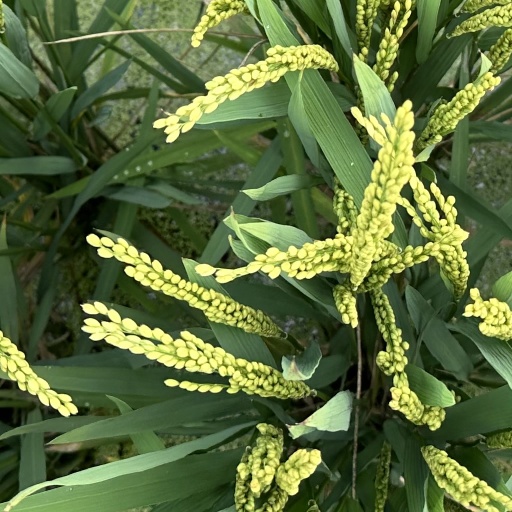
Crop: rice